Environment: real
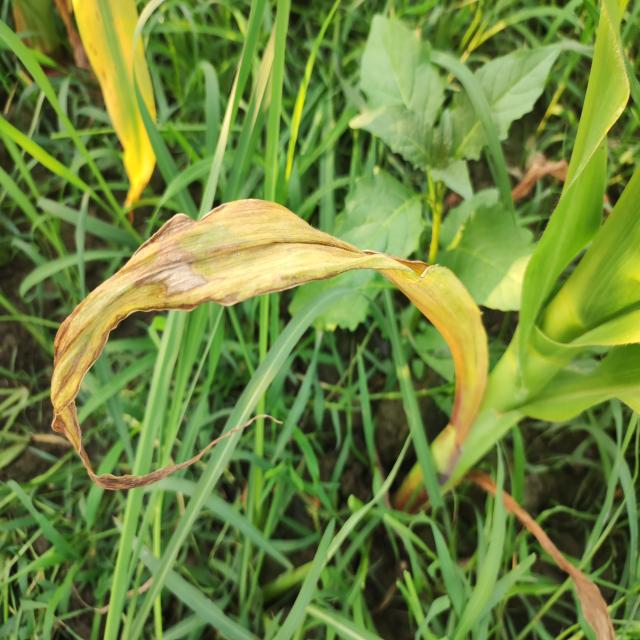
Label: nitrogen_deficiency